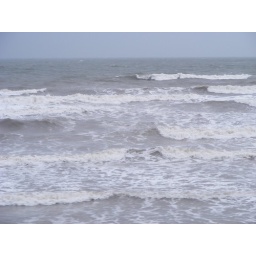
Taken from train window on my way back from cornwall in October.